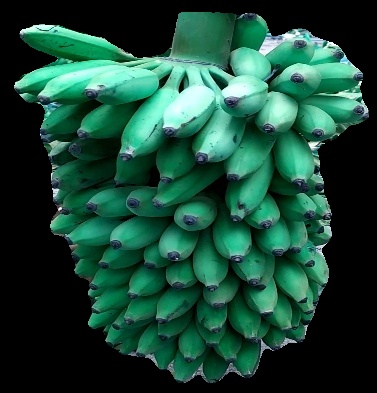
Variety: elakki-bale
Grade: grade1